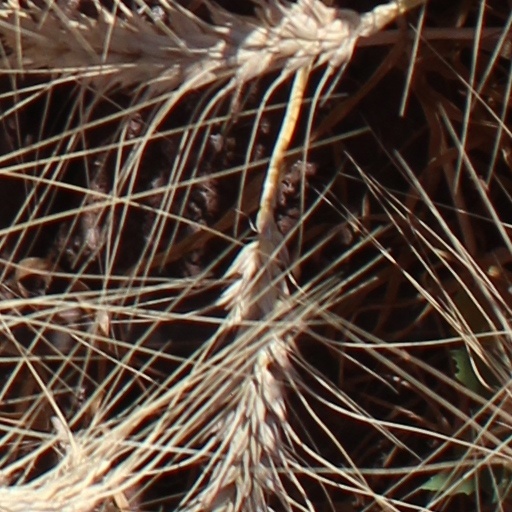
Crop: wheat